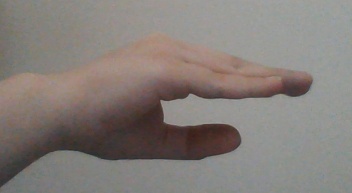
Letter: jeem